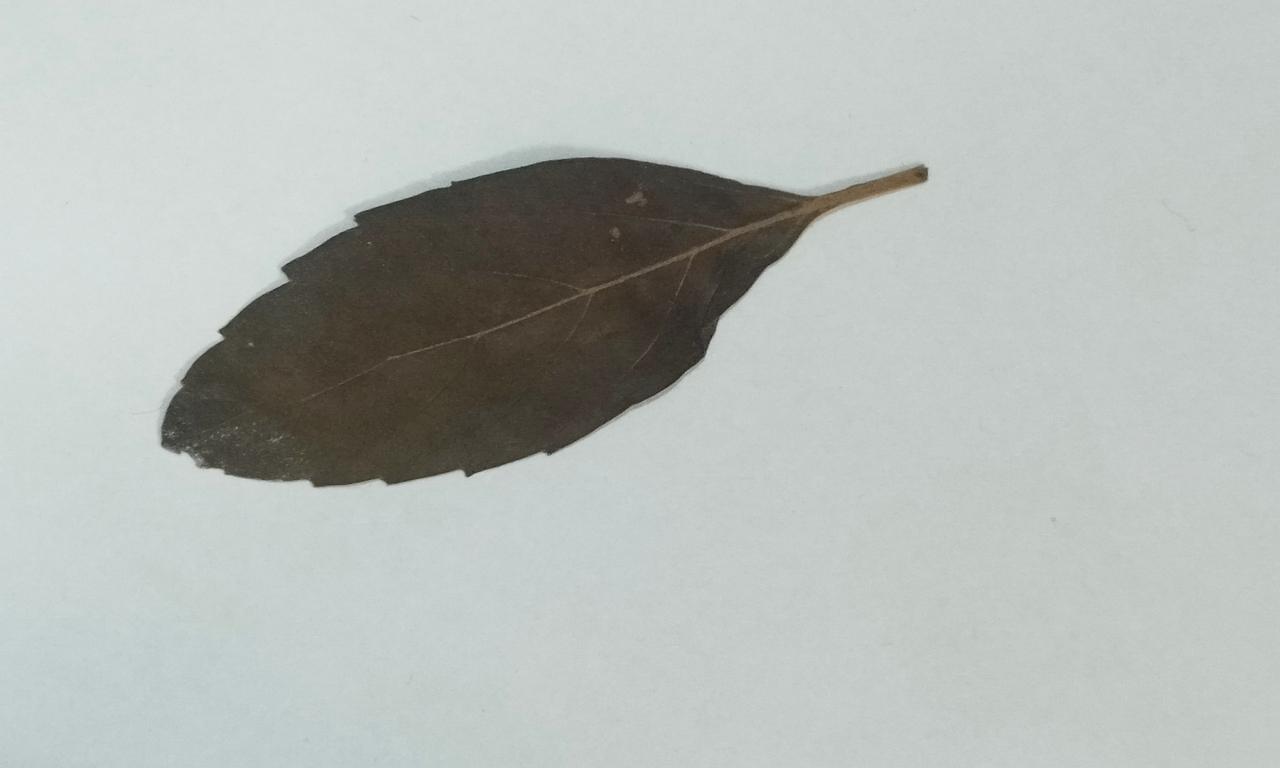
Label: Dried